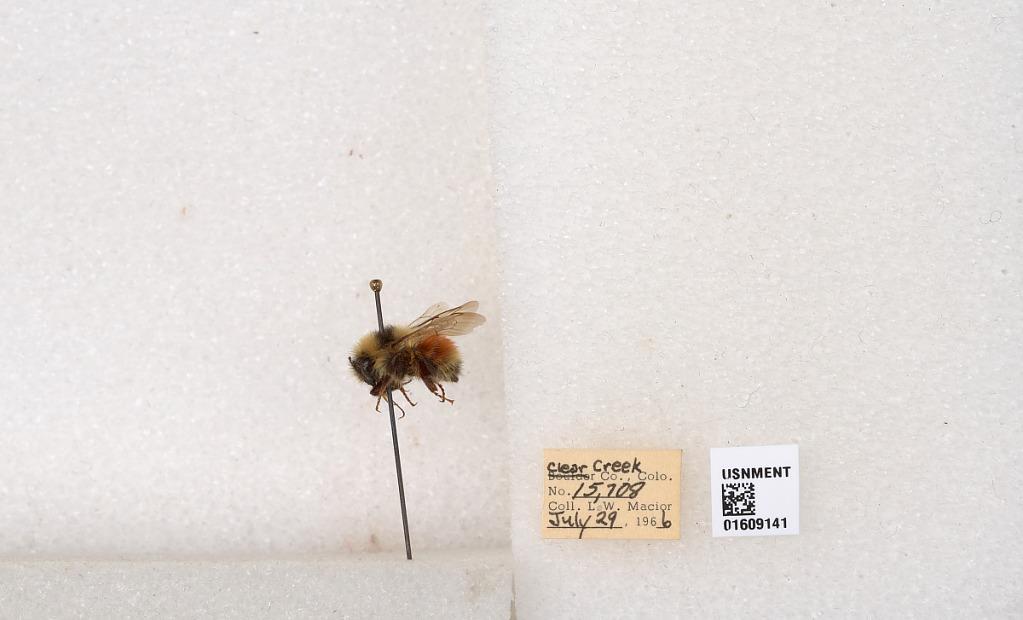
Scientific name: Bombus (Pyrobombus) sylvicola Kirby
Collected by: L. Macior
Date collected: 1966-7-29
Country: United States
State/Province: Colorado
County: Clear Creek
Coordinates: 39.6856, -105.645